Lavinia Williams

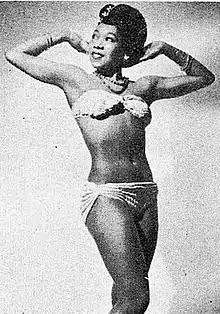

Lavinia Williams (July 2, 1916 – July 19, 1989), who sometimes went by the married name Lavinia Williams Yarborough, was an American dancer and dance educator who founded national schools of dance in several Caribbean countries.